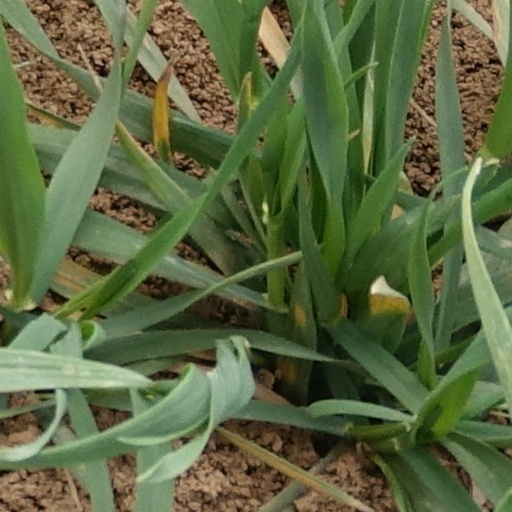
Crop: wheat